Coral reef fish

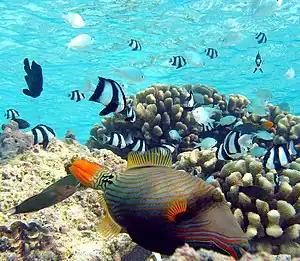
In the foreground is an orange-lined triggerfish displaying spines. Triggerfish have mouths that crush shells. Orange-lined triggerfish are particularly aggressive. The black and white fish are three-stripe damselfish and the unstriped fish are blue-green chromis damselfish. If the triggerfish attacks, the damselfish will hide in the nearby cauliflower coral. If the triggerfish wants to hide, it will squeeze into a coral crevice and lock itself in place with its spines.

Coral reefs are the result of millions of years of coevolution among algae, invertebrates and fish. They have become crowded and complex environments, and the fish have evolved many ingenious ways of surviving. Most fishes found on coral reefs are ray-finned fishes, known for the characteristic sharp, bony rays and spines in their fins. These spines provide formidable defences, and when erected they can usually be locked in place or are venomous. Many reef fish have also evolved cryptic coloration to confuse predators.